Leonard Susskind

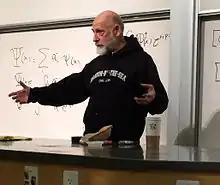
Susskind in 2013

Leonard Susskind (born June 16, 1940) is an American theoretical physicist, professor of theoretical physics at Stanford University and founding director of the Stanford Institute for Theoretical Physics. His research interests are string theory, quantum field theory, quantum statistical mechanics and quantum cosmology. He is a member of the US National Academy of Sciences, and the American Academy of Arts and Sciences, an associate member of the faculty of Canada's Perimeter Institute for Theoretical Physics, and a distinguished professor of the Korea Institute for Advanced Study.